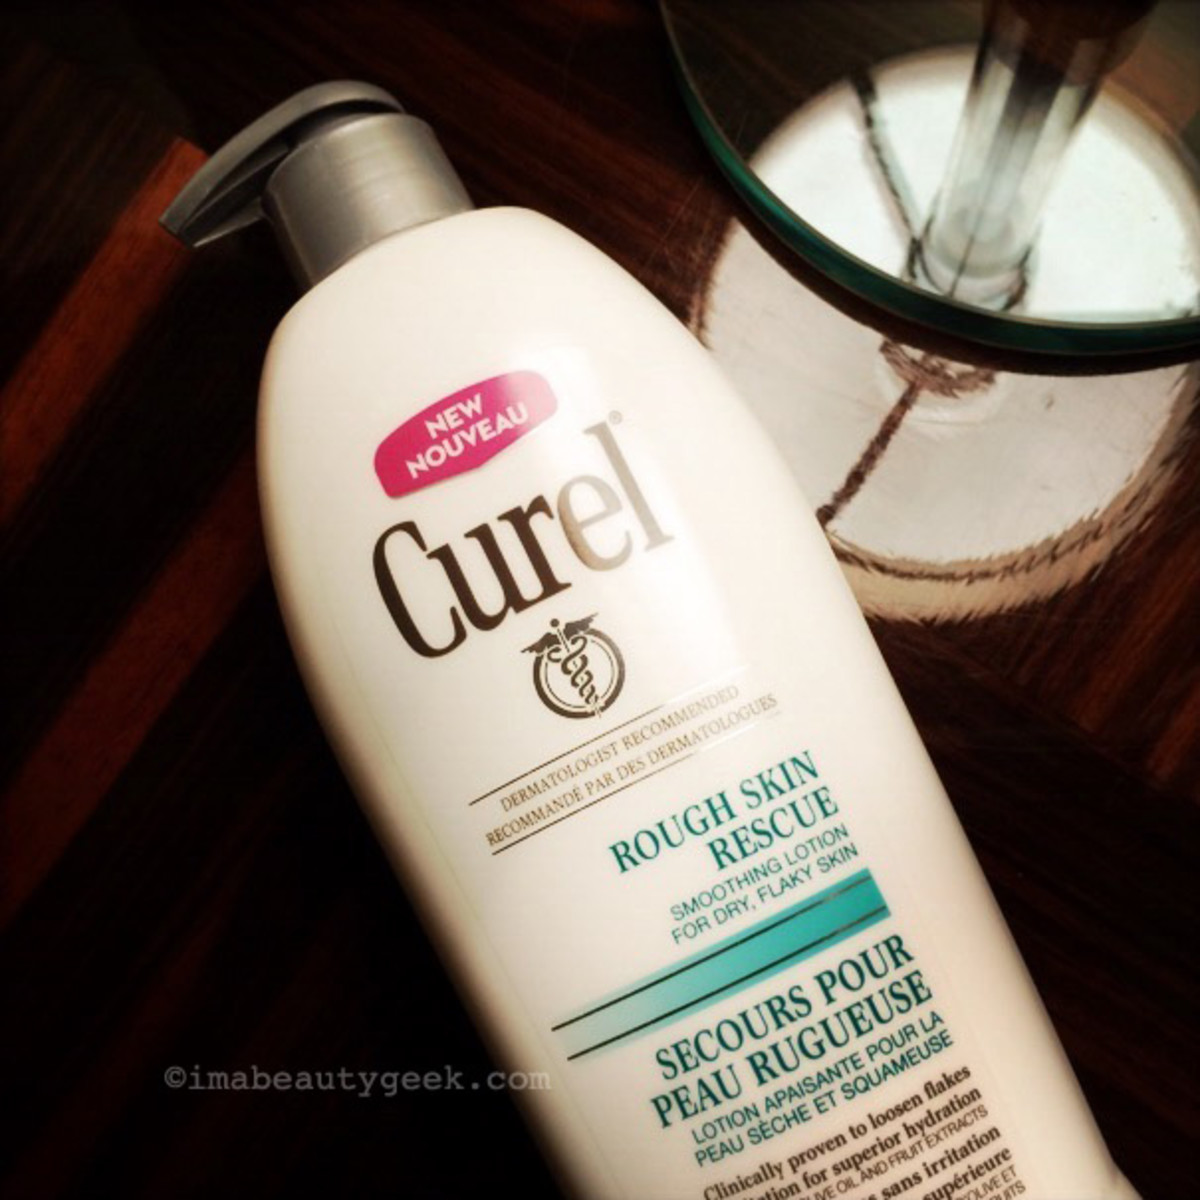
Waste category: plastic